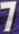
Number: 7